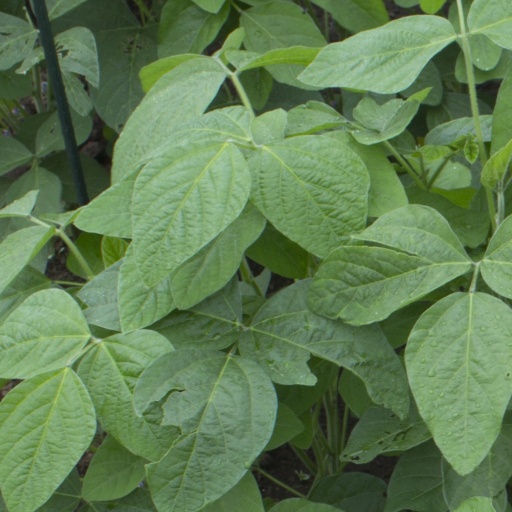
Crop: soybean